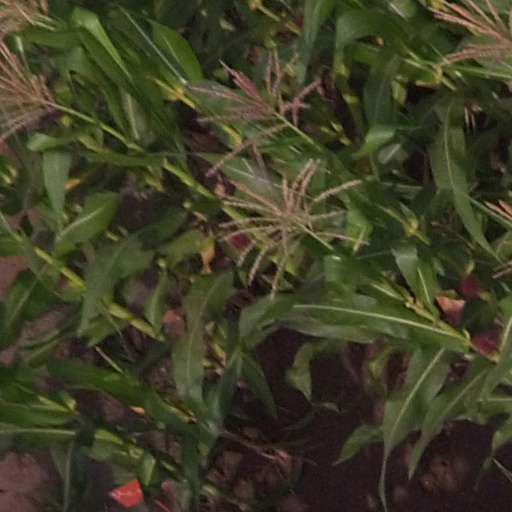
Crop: maize; corn